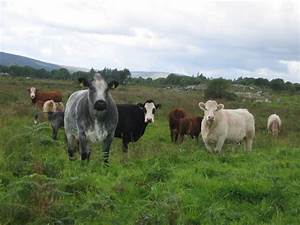
Label: cow